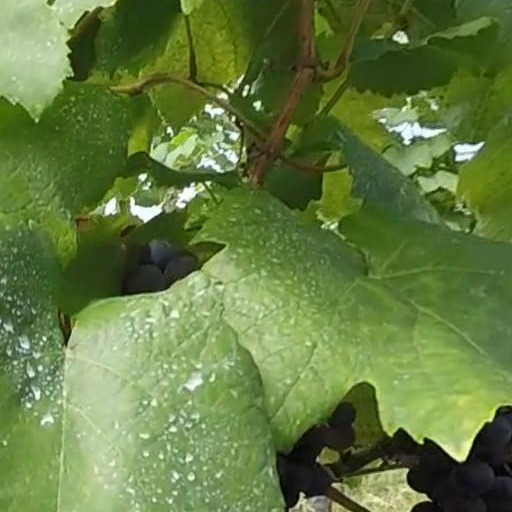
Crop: grape